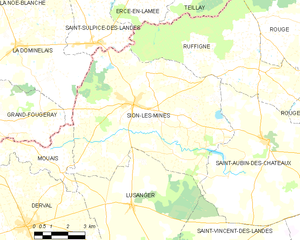
Sion-les-Mines est une commune de l'Ouest de la France, située dans le département de la Loire-Atlantique, en région Pays de la Loire.